Dual economy of Cuba

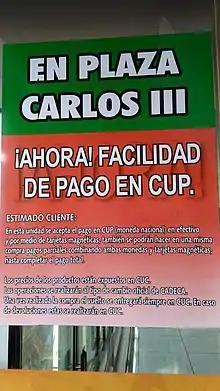
Sign in Havana informing people on how to pay in CUC currency

The dual economy of Cuba was developed after the dissolution of the Soviet Union, which caused major economic changes on the island. Tourism was regarded as the only stable sector of the Cuban economy and became the subject of policy changes to enhance its development. Cuba legalized the use of the US dollar and created a dual currency system, one based on the dollar and the Cuban convertible peso (CUC) with the other system based on the Cuban peso (CUP). Different institutions and businesses operated on only one side of the currency divide. The Cuban peso, used mostly by Cuban nationals, could not buy imported goods. The goal of the dual economy was to create one economic sphere designed to use foreign investment, while keeping it separate from the other economic sphere of domestic activities.